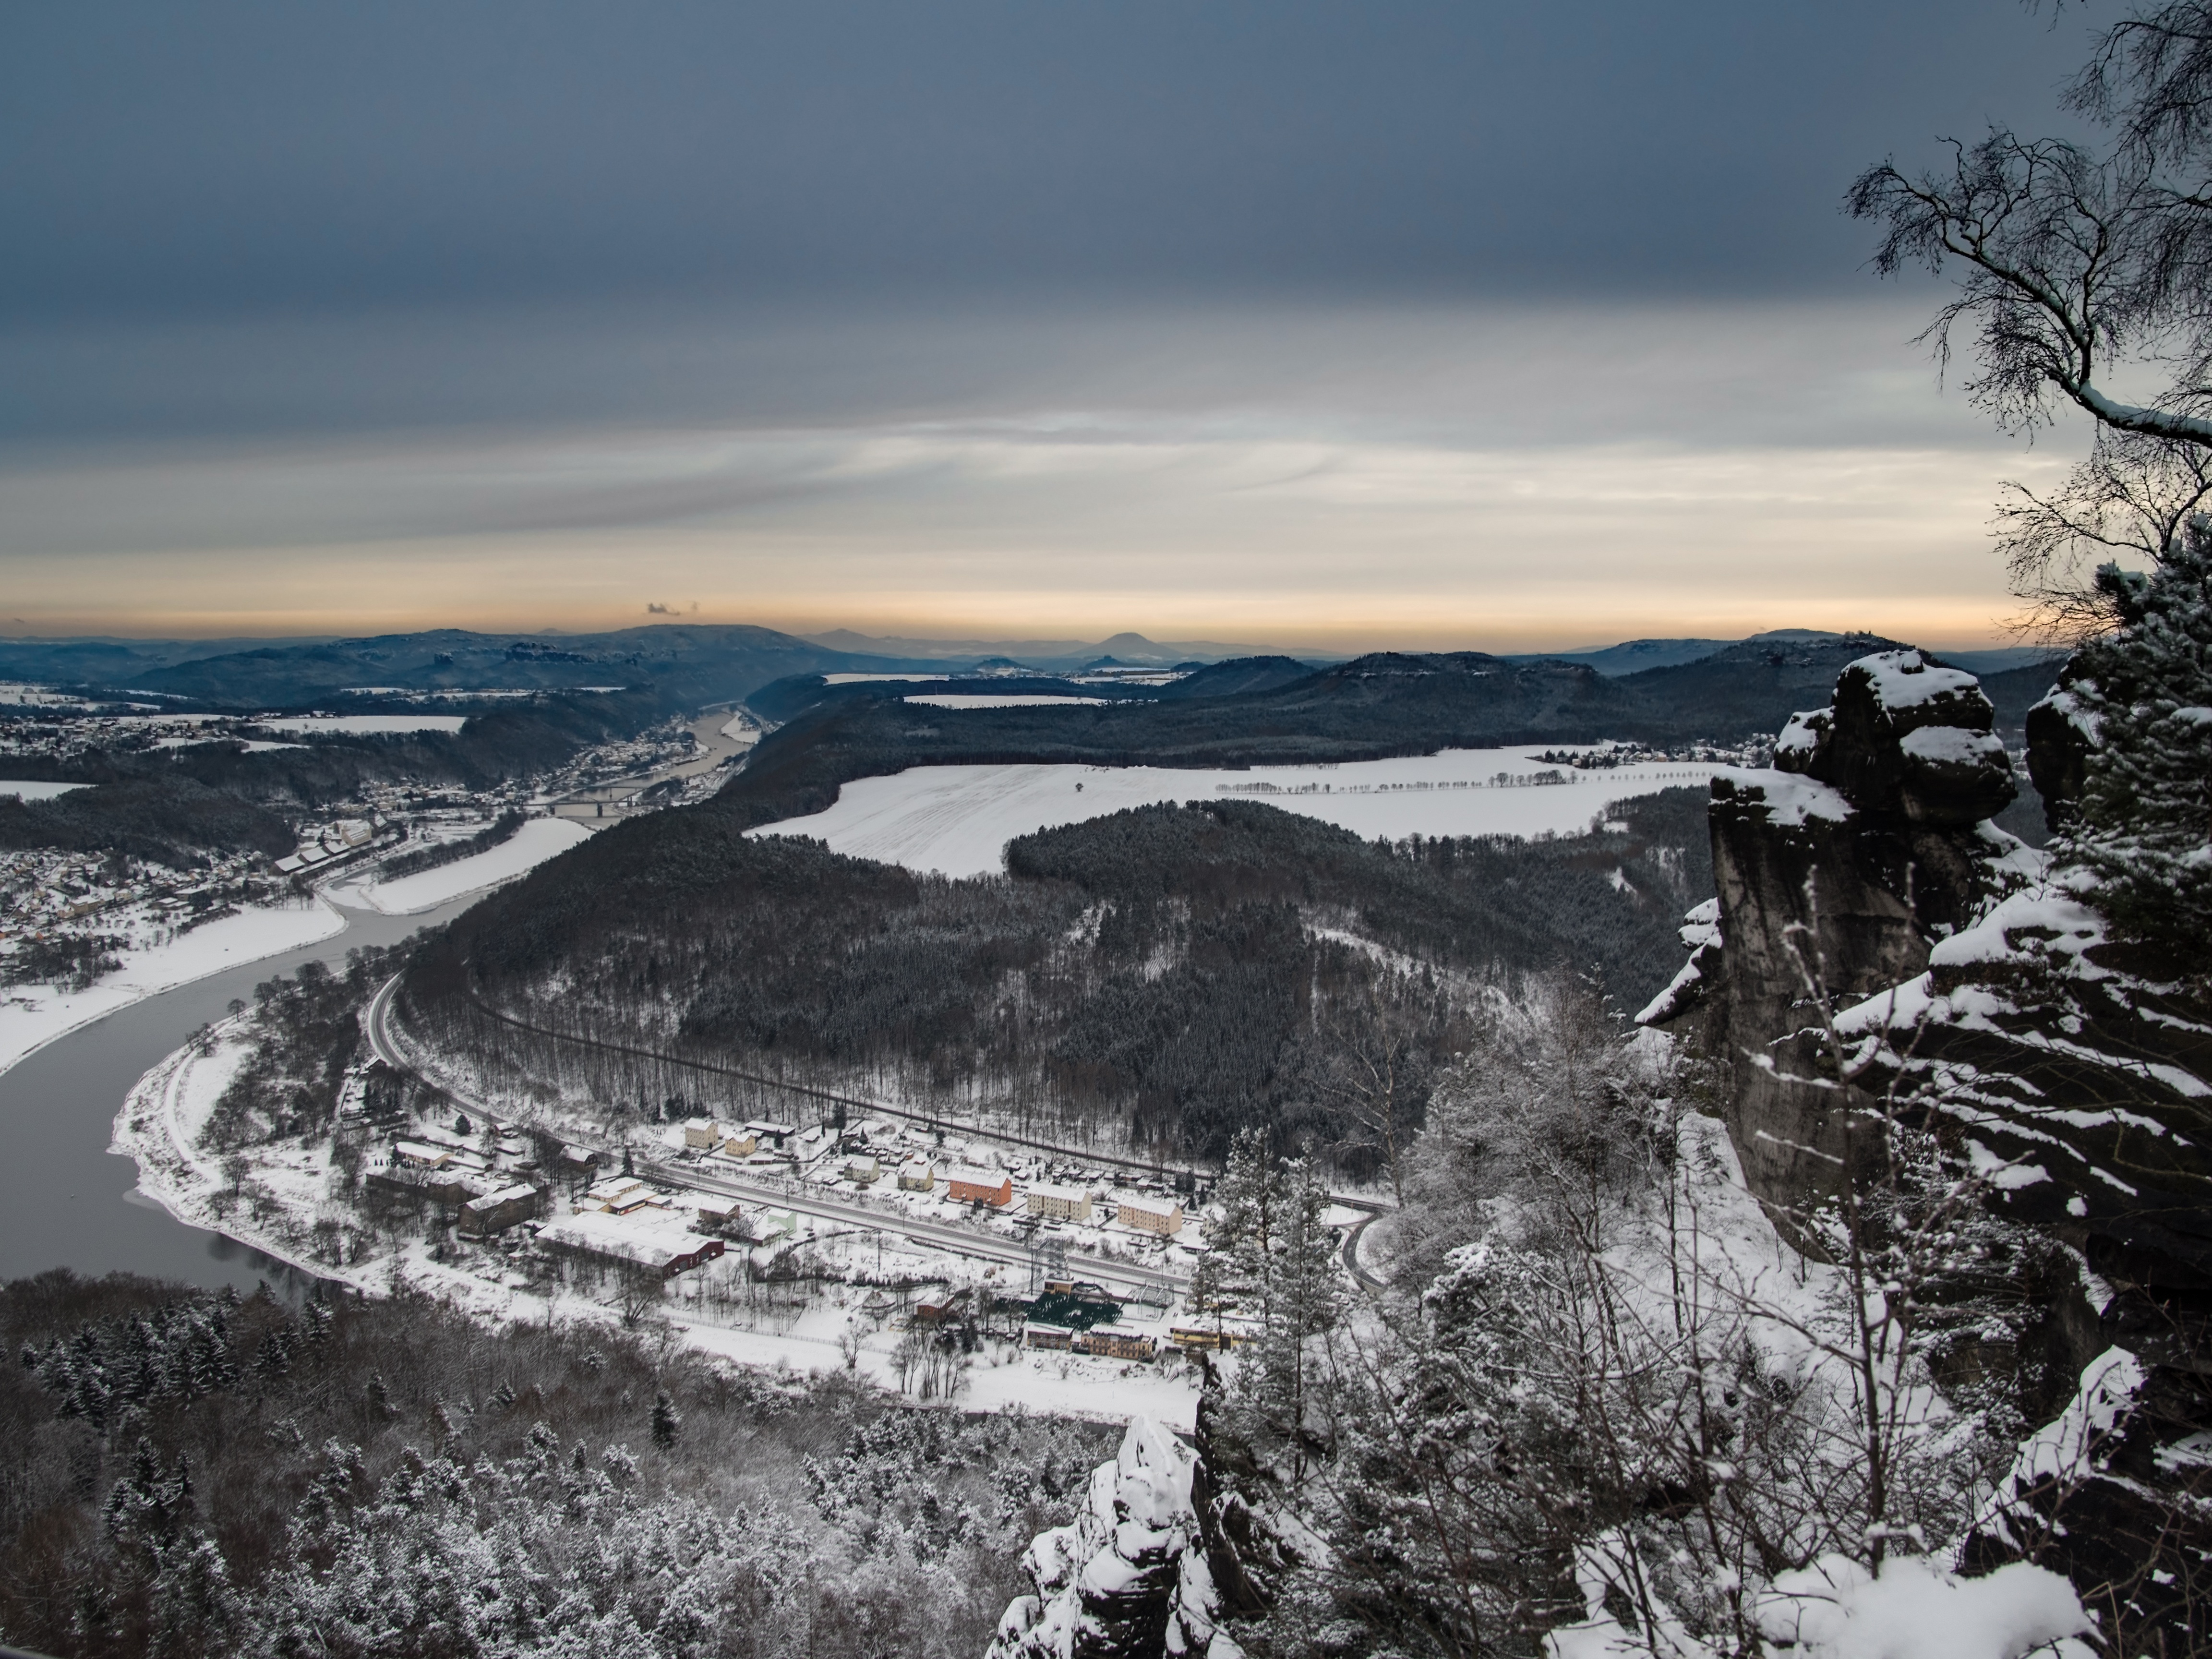
landscape, tree, rock, mountain, snow, cold, winter, cloud, sky, hiking, hill, mountain range, ice, highland, terrain, national park, ridge, summit, mountains, fell, wintry, freezing, saxon switzerland, mountainous landforms, glacial landform, geological phenomenon, lielienstein, mount scenery